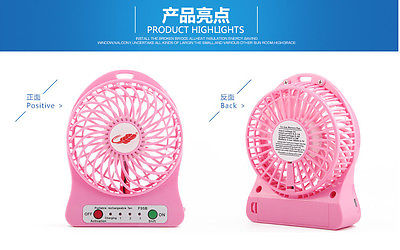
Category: fan